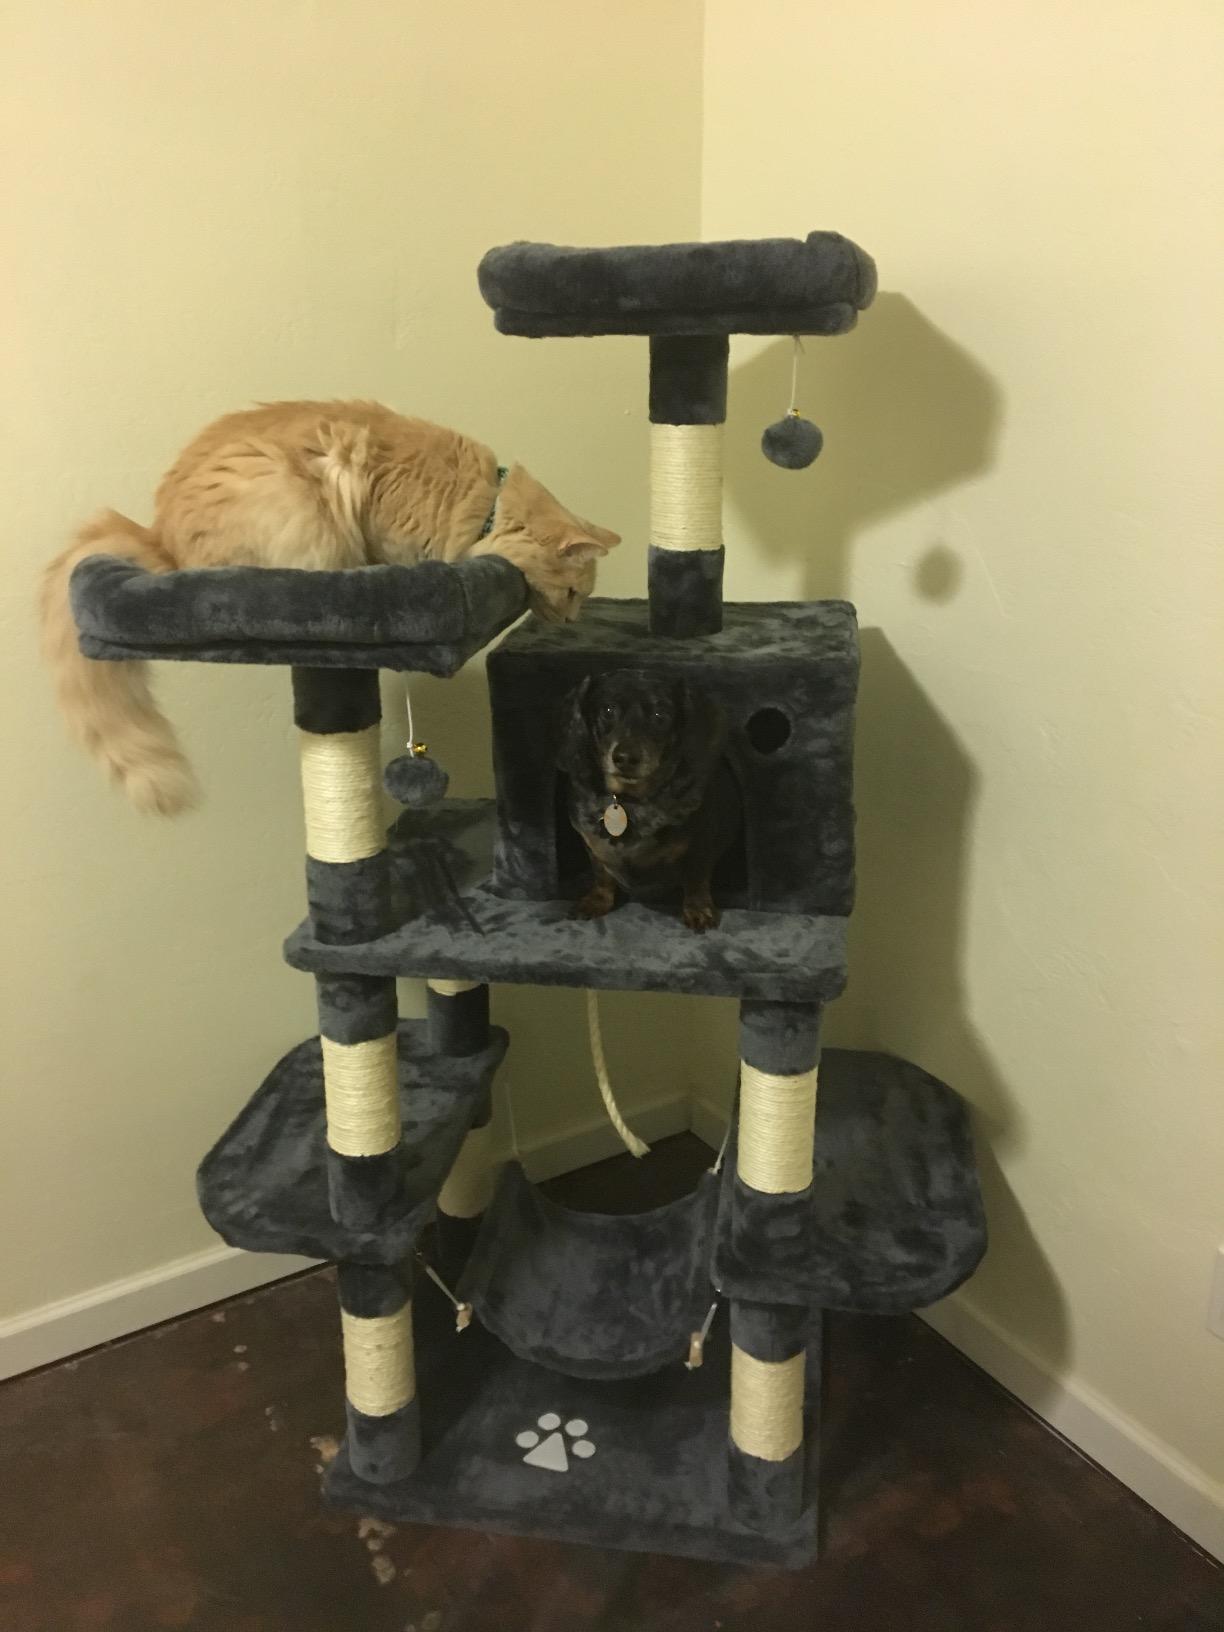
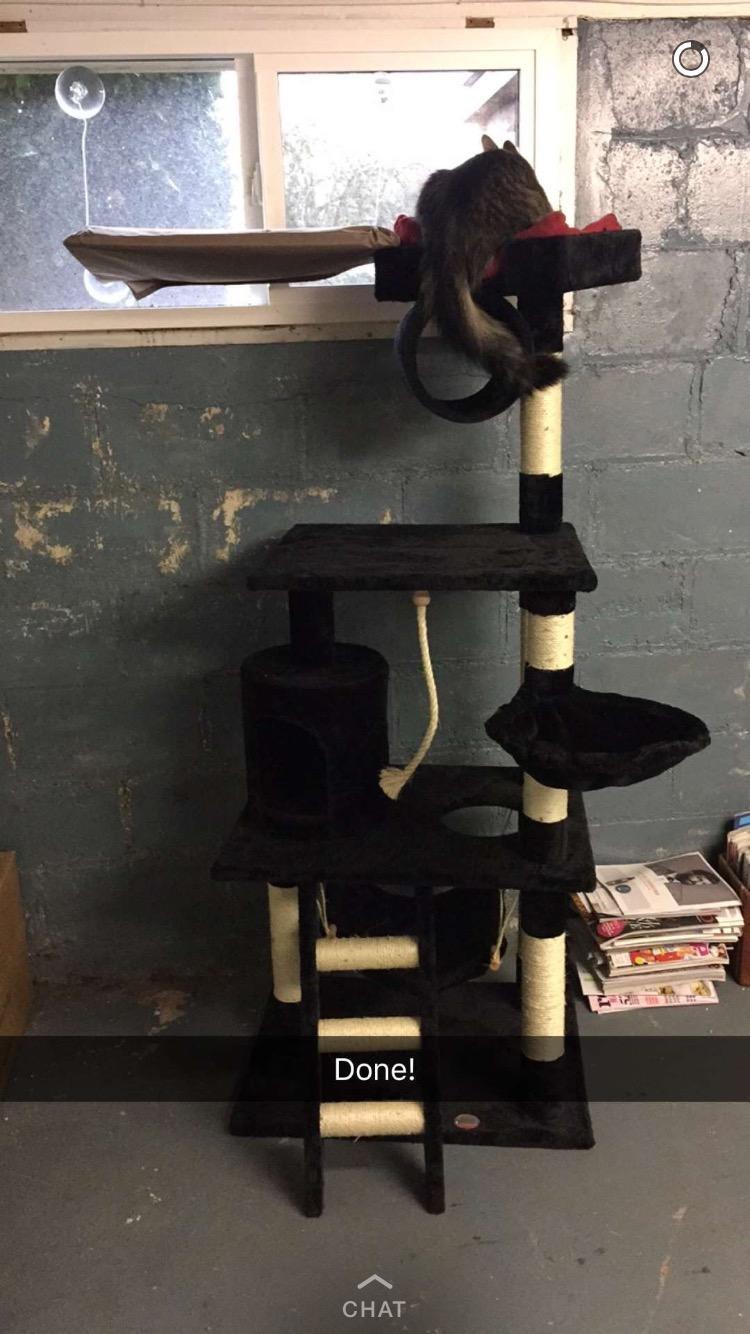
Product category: items_cat tree
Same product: no